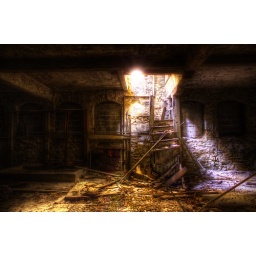
A set of stairs found in the basement of the old street department building